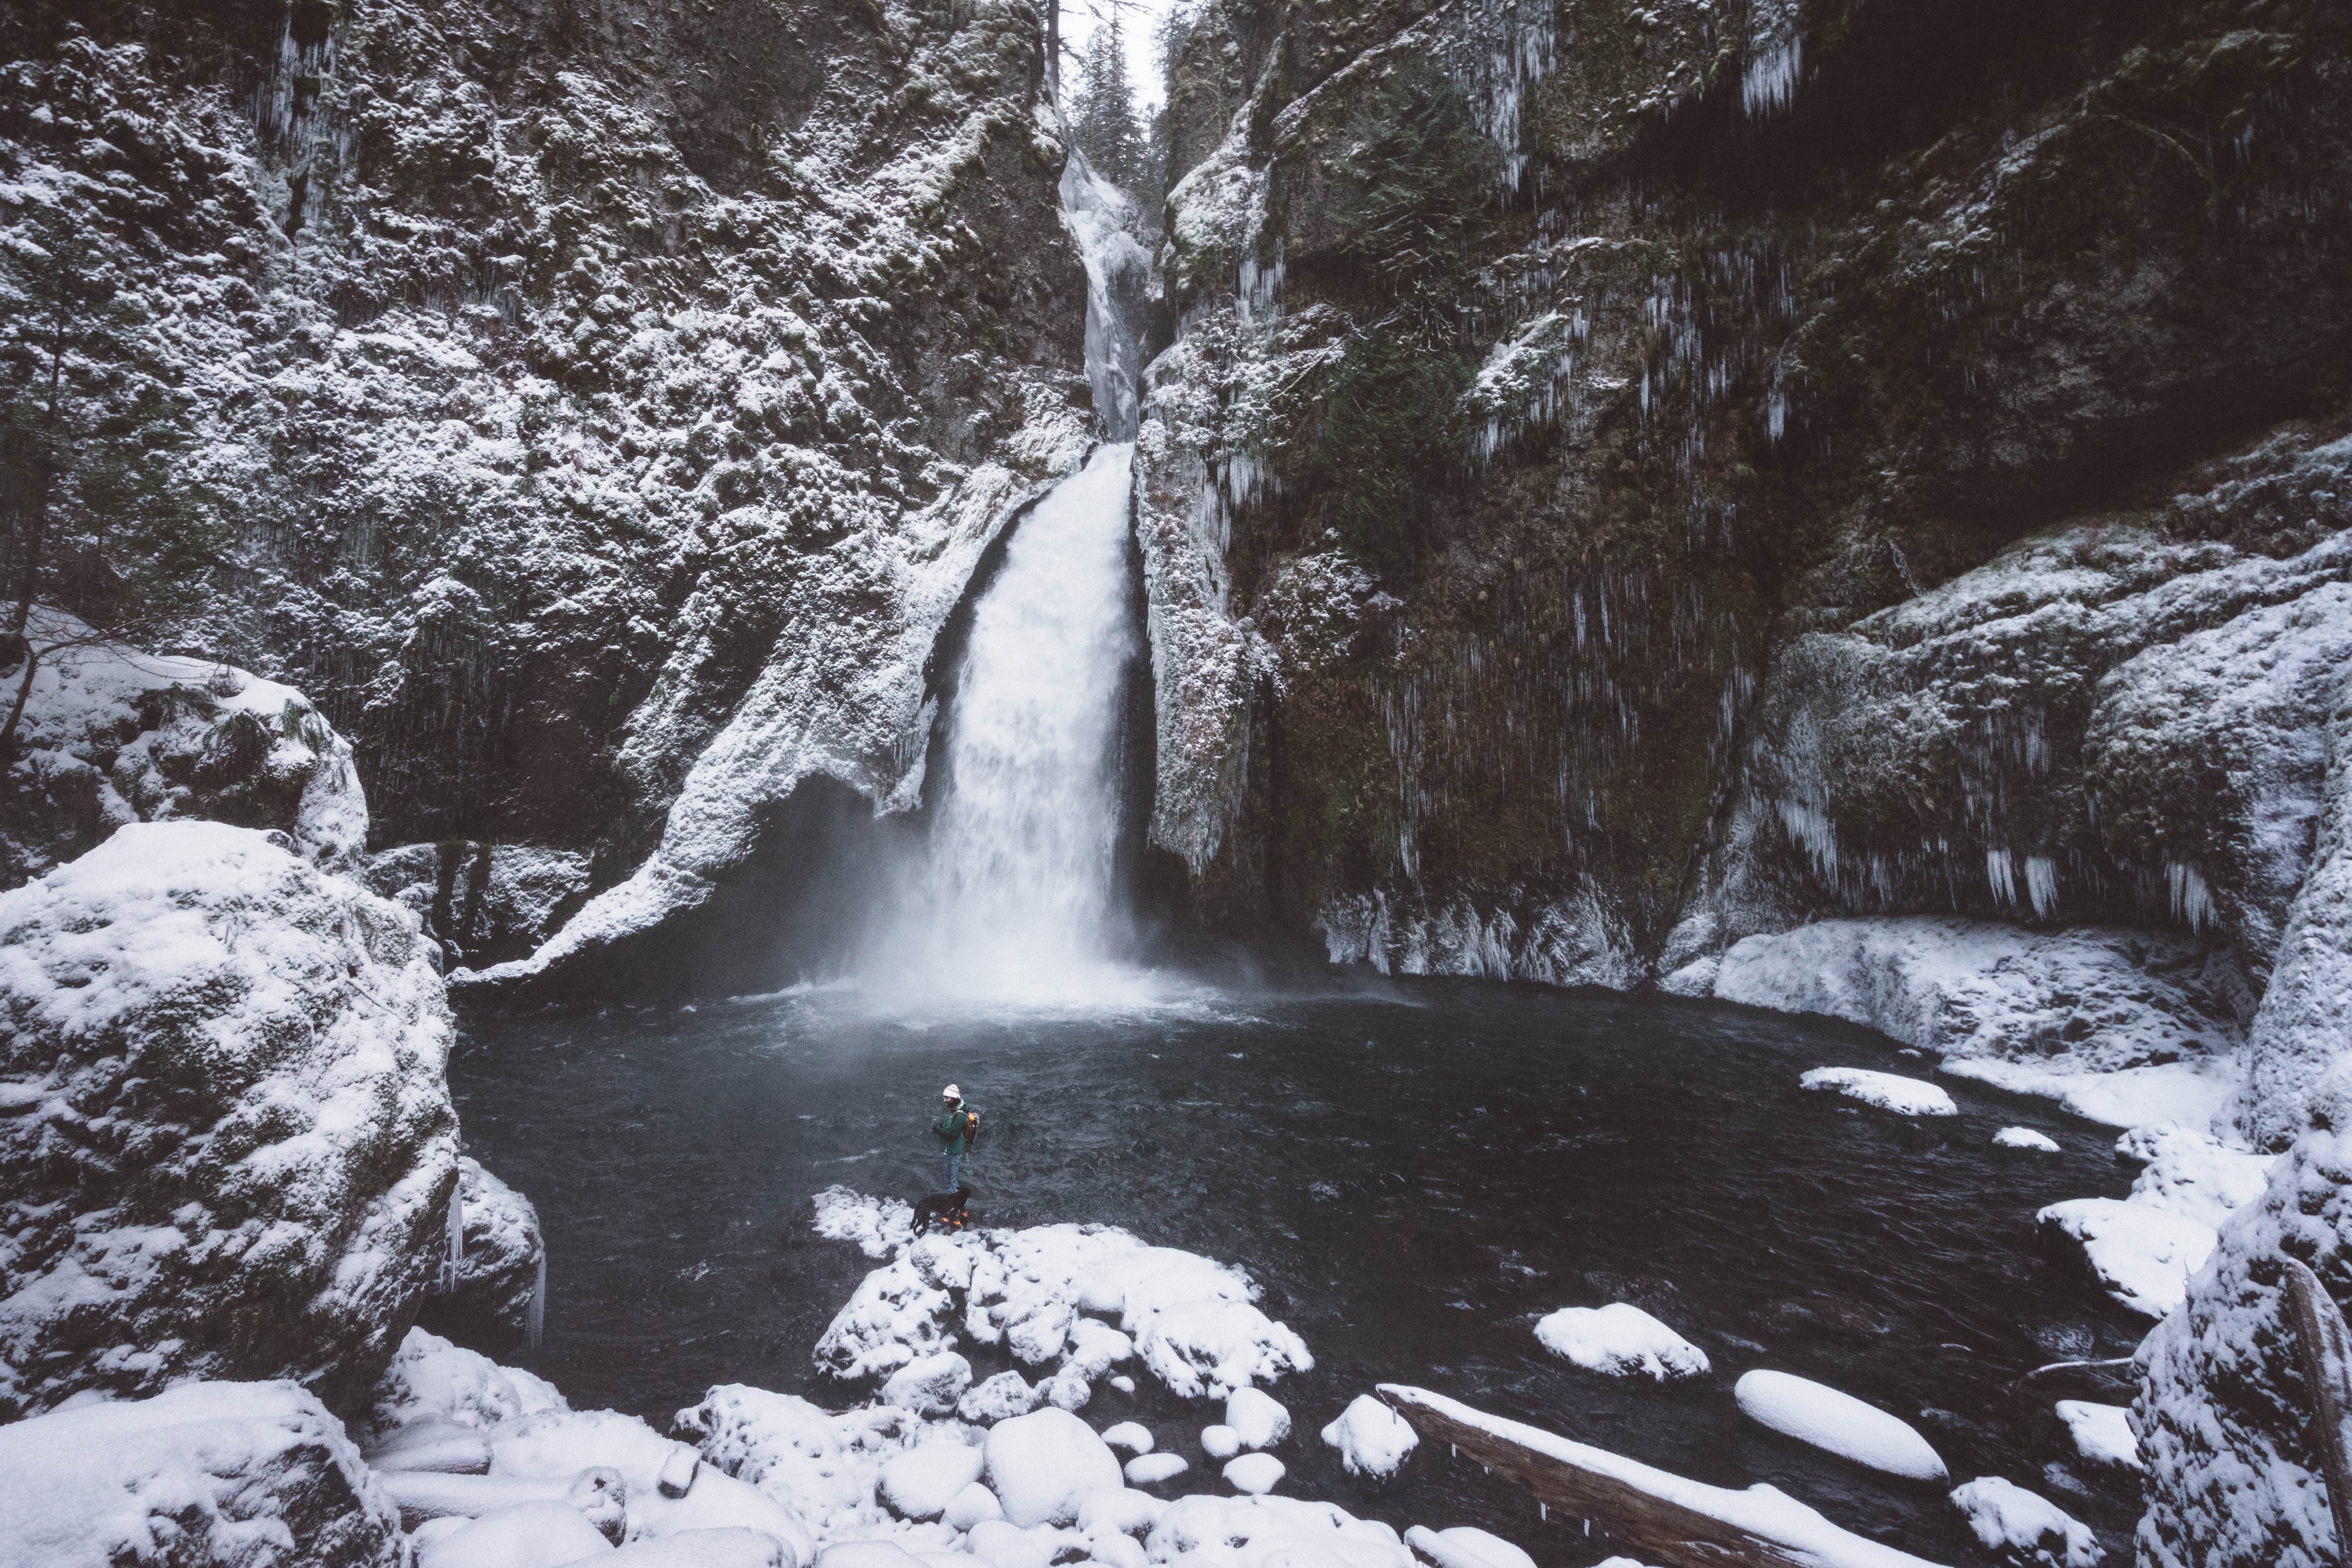
tree, water, nature, rock, waterfall, wilderness, snow, winter, river, stream, ice, weather, rapid, season, body of water, water feature, freezing